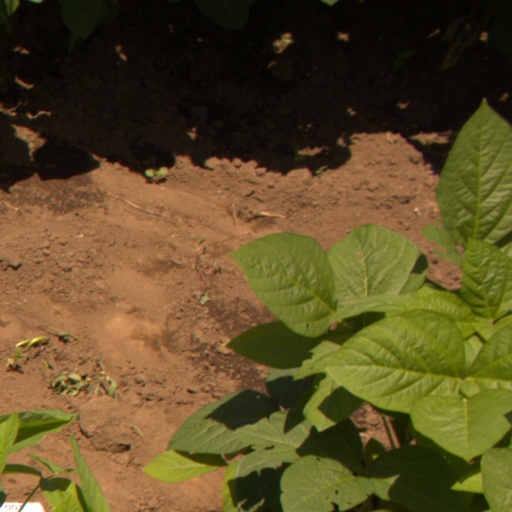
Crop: soybean